Mush and Milk

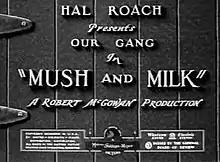

Mush and Milk is a comedy short subject; part of the "Our Gang" (Little Rascals) series. It was produced and directed by Robert F. McGowan for Hal Roach, and was originally released to theaters by Metro-Goldwyn-Mayer on May 27, 1933. It was the 123rd "Our Gang" short to be released.